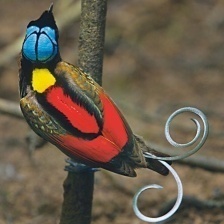
Species: WILSONS BIRD OF PARADISE
Scientific name: CICINNURUS RESPUBLICA